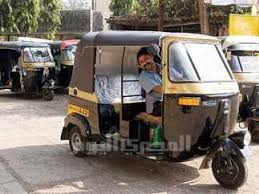
Vehicle type: Auto Rickshaws